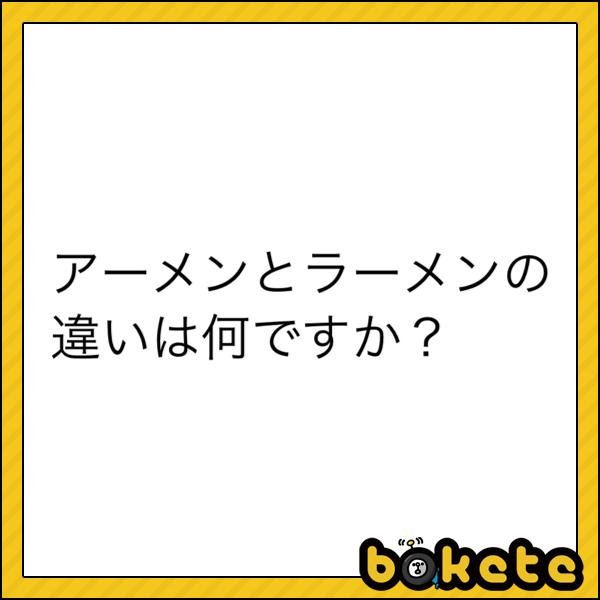
回答: プロテスタントはアーメン インスタントはラーメン